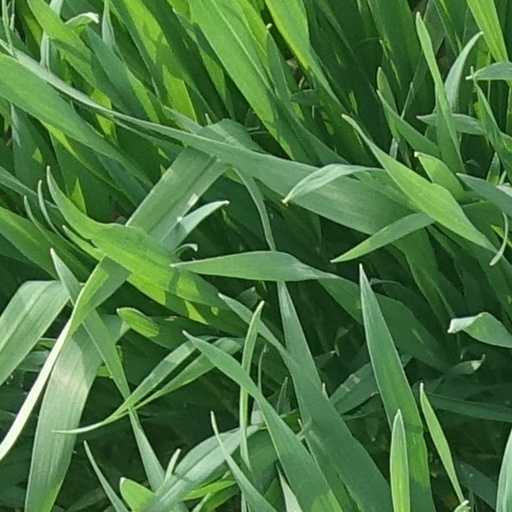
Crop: wheat